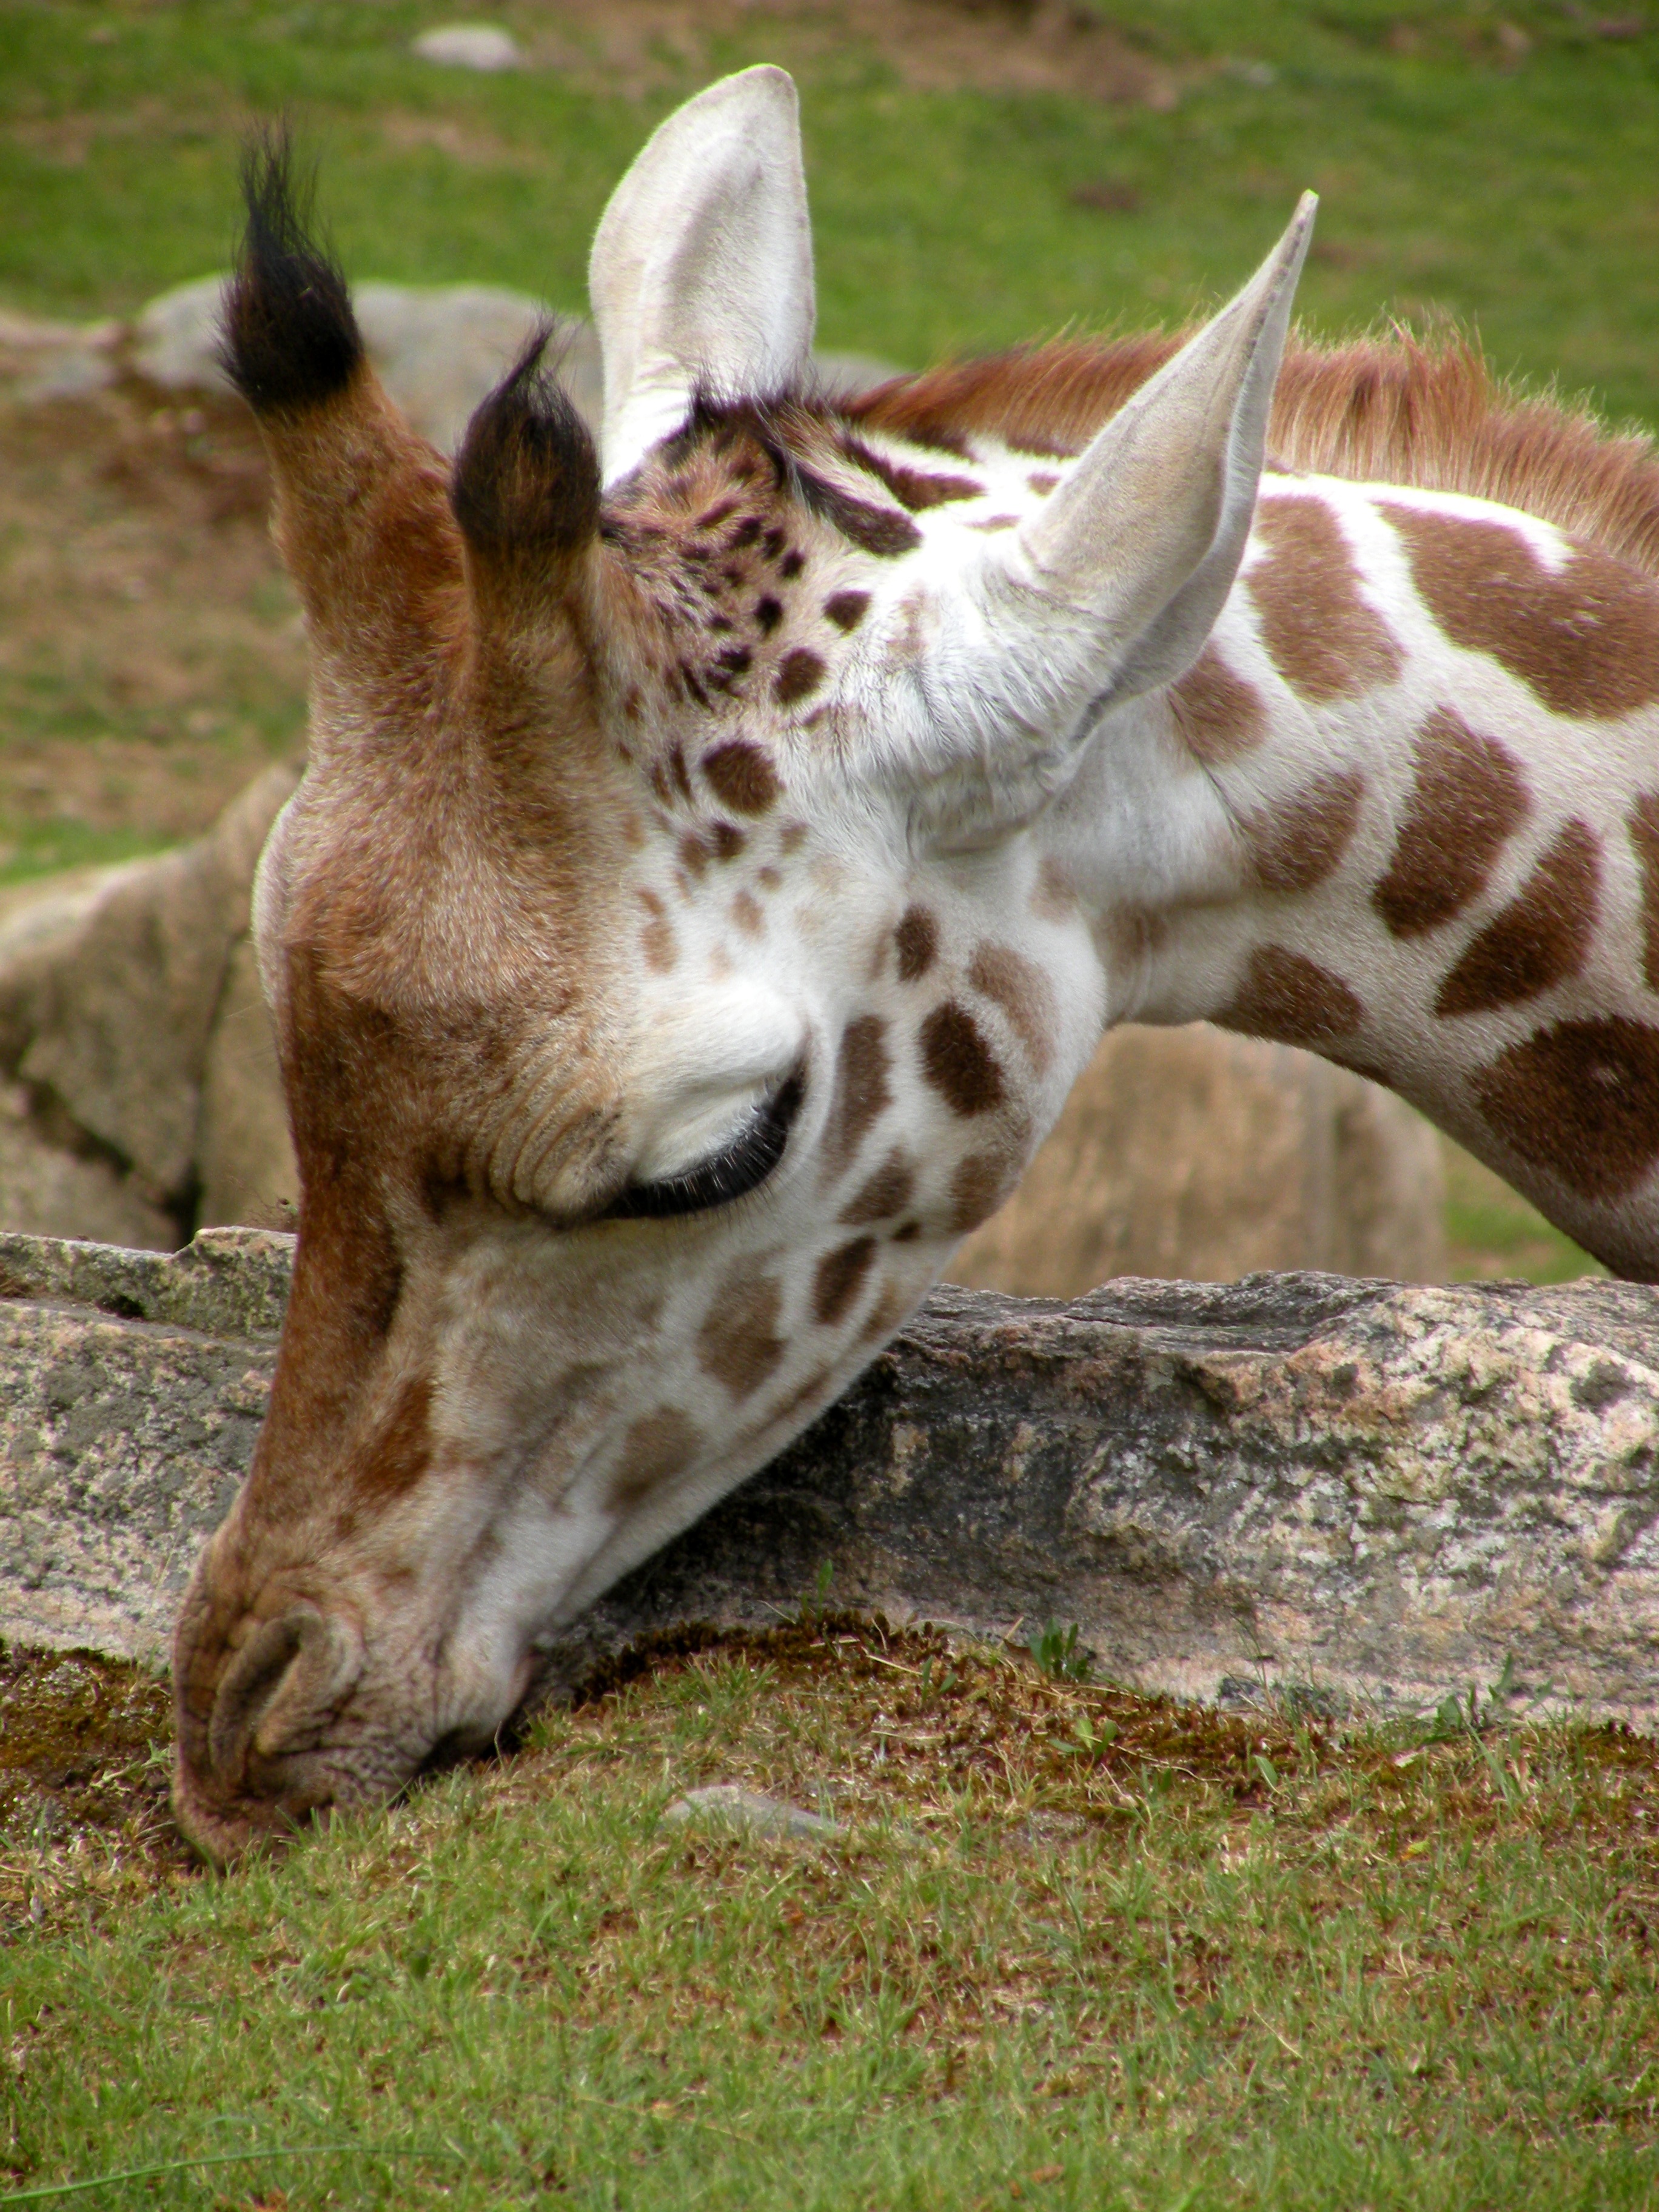
watch, cute, wildlife, zoo, mammal, baby, fauna, giraffe, mat, animals, smell, vertebrate, scout, giraffidae, animal planet